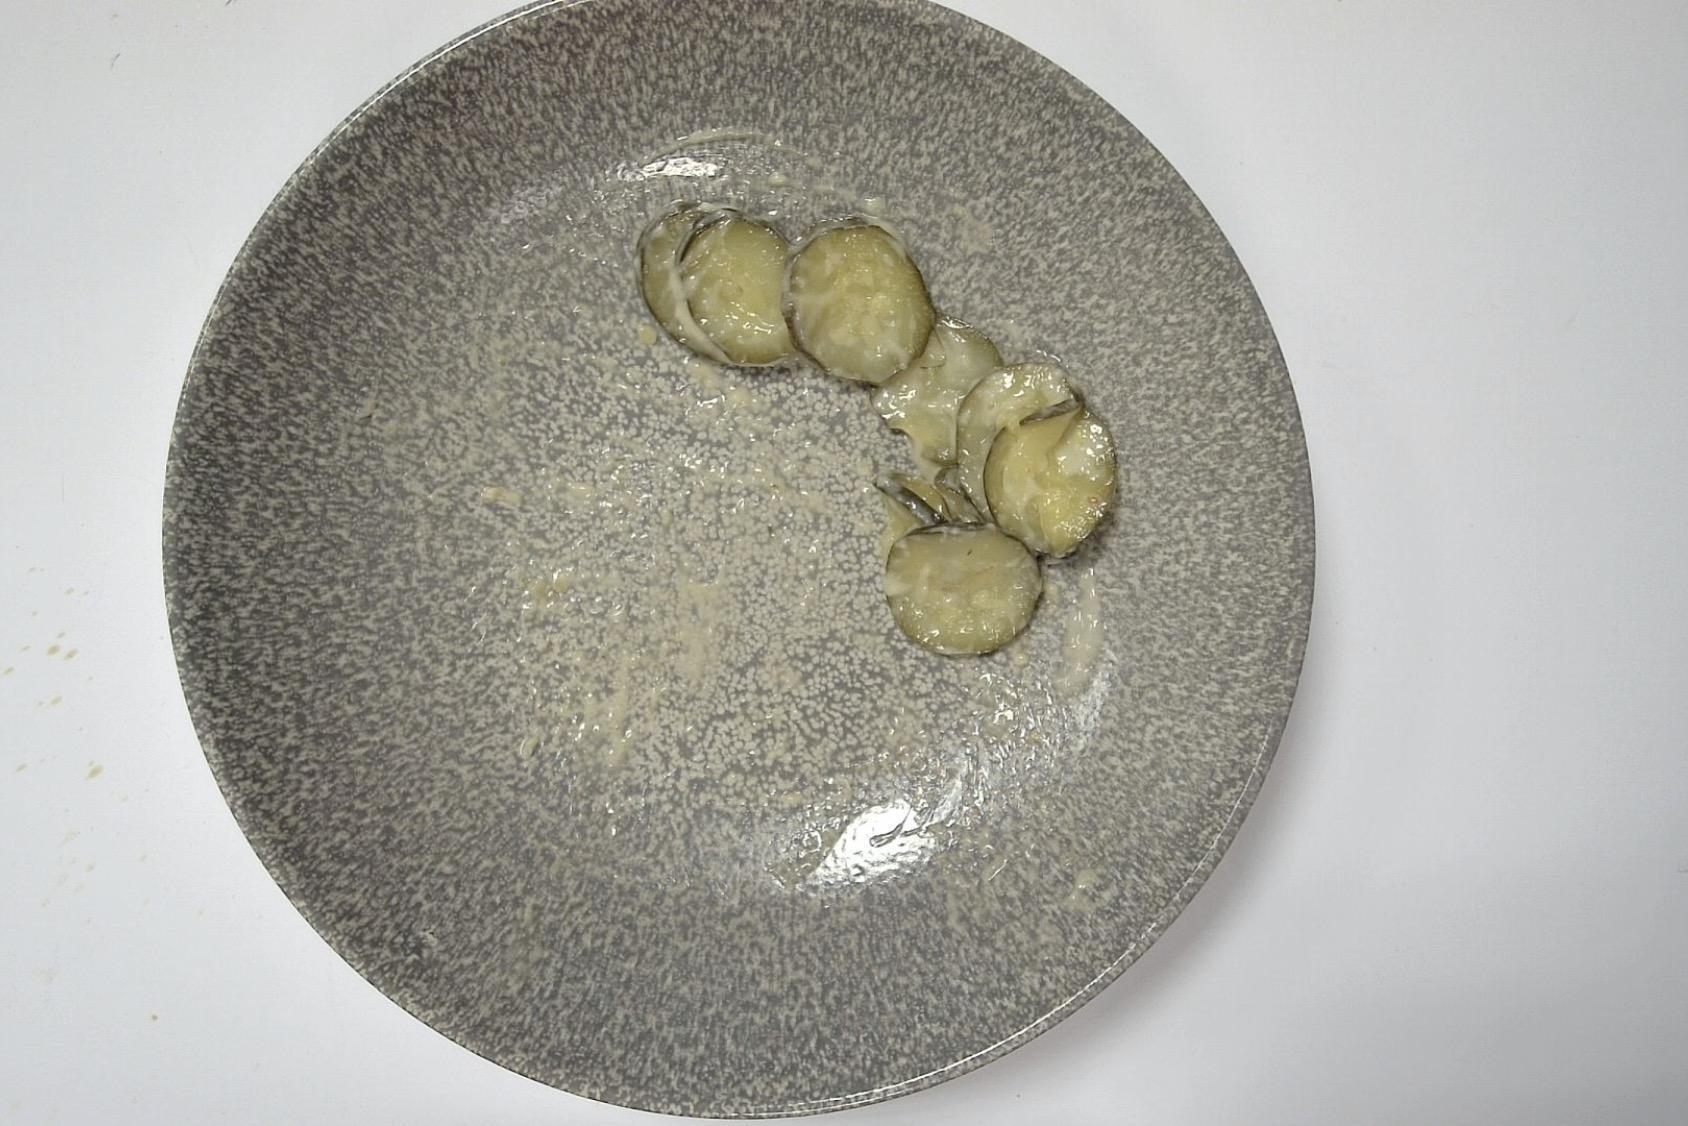
Dish: Pfanne mit Zucchini Paprika , Seelachs in Helle Sauce mit Eierspätzle
Portion size: Normale Portion
Ingredients: egg-spaetzle), zucchini-or-courgette, light-sauce-or-white-sauce, pollock-or-coalfish, paprika-or-bell-pepper
Weight as served: 318 g
Energy as served: 357,42 kcal (1.480,18 kJ)
Fat: 16,142 g (saturated: 4,468 g)
Carbohydrates: 21,85 g (sugar: 3,95 g)
Protein: 29,136 g
Salt: 2,272 g
Weight after return: 282 g
Energy after return: 316,957 kcal